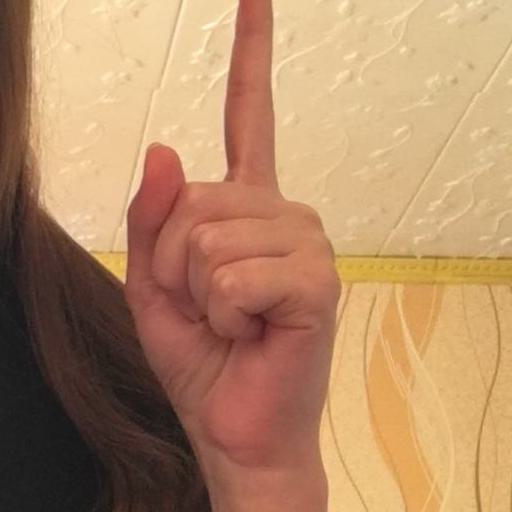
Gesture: one